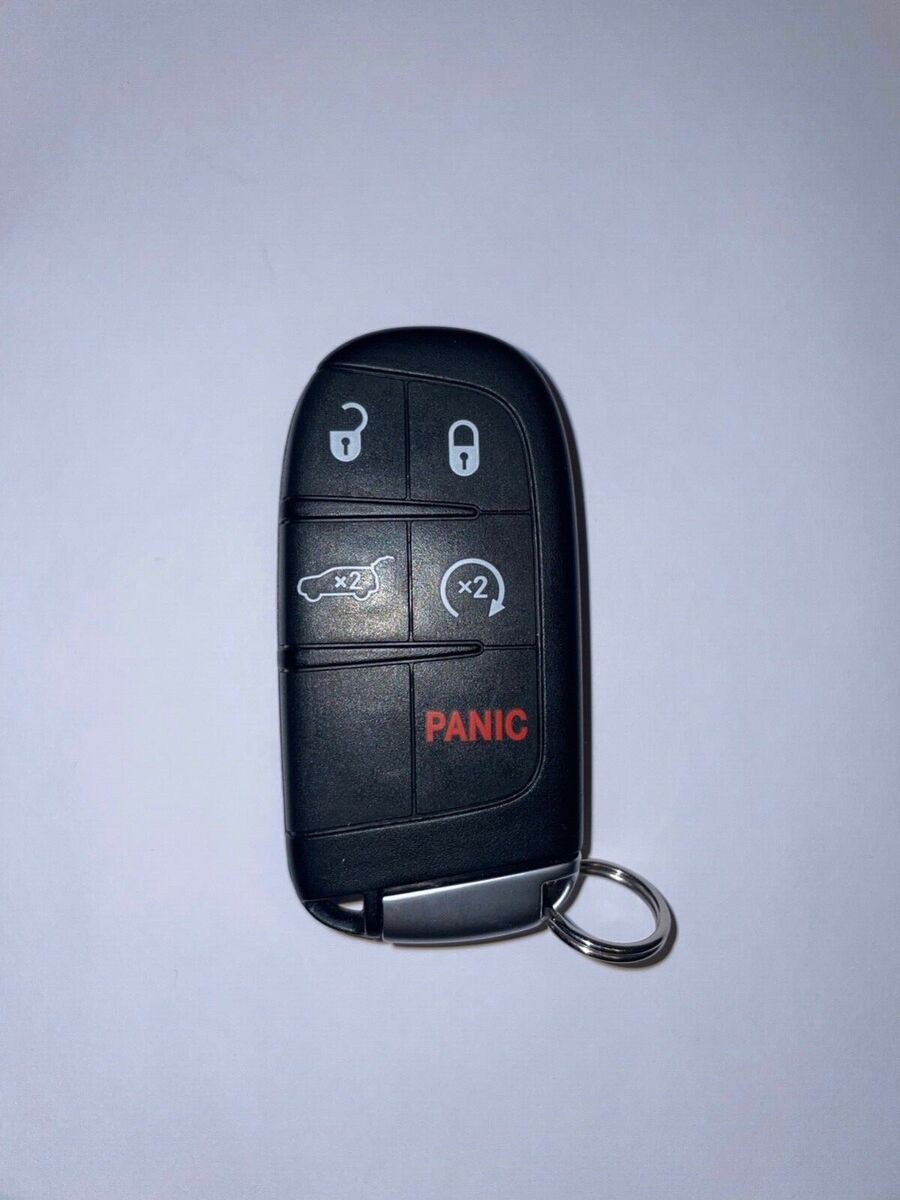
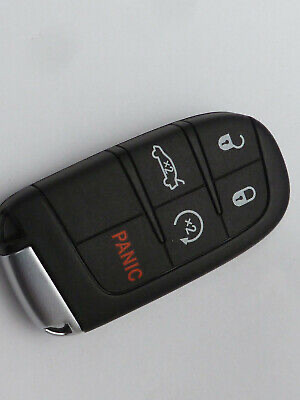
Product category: misc
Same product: yes